Historical figure

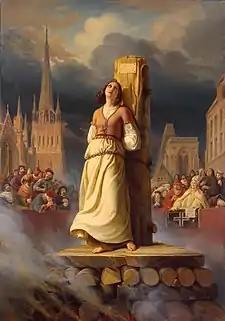
An 1843 view of a heroic Joan of Arc at the stake.

Napoleon spoke of history as being a fable which had been agreed upon:– ""la fable convenue qu'on appellera l'histoire"". Great figures of the past have stories told about them which grow in the telling, and so become myths and legends which may dominate or displace the more prosaic historical facts about them. For example, some ancient chroniclers said that the Emperor Nero fiddled while Rome burned, but Tacitus disputed this by saying the stories were just malicious rumours. Similarly, there is no good evidence that Marie Antoinette ever said "let them eat cake", or that Lady Godiva rode naked through the streets of Coventry.